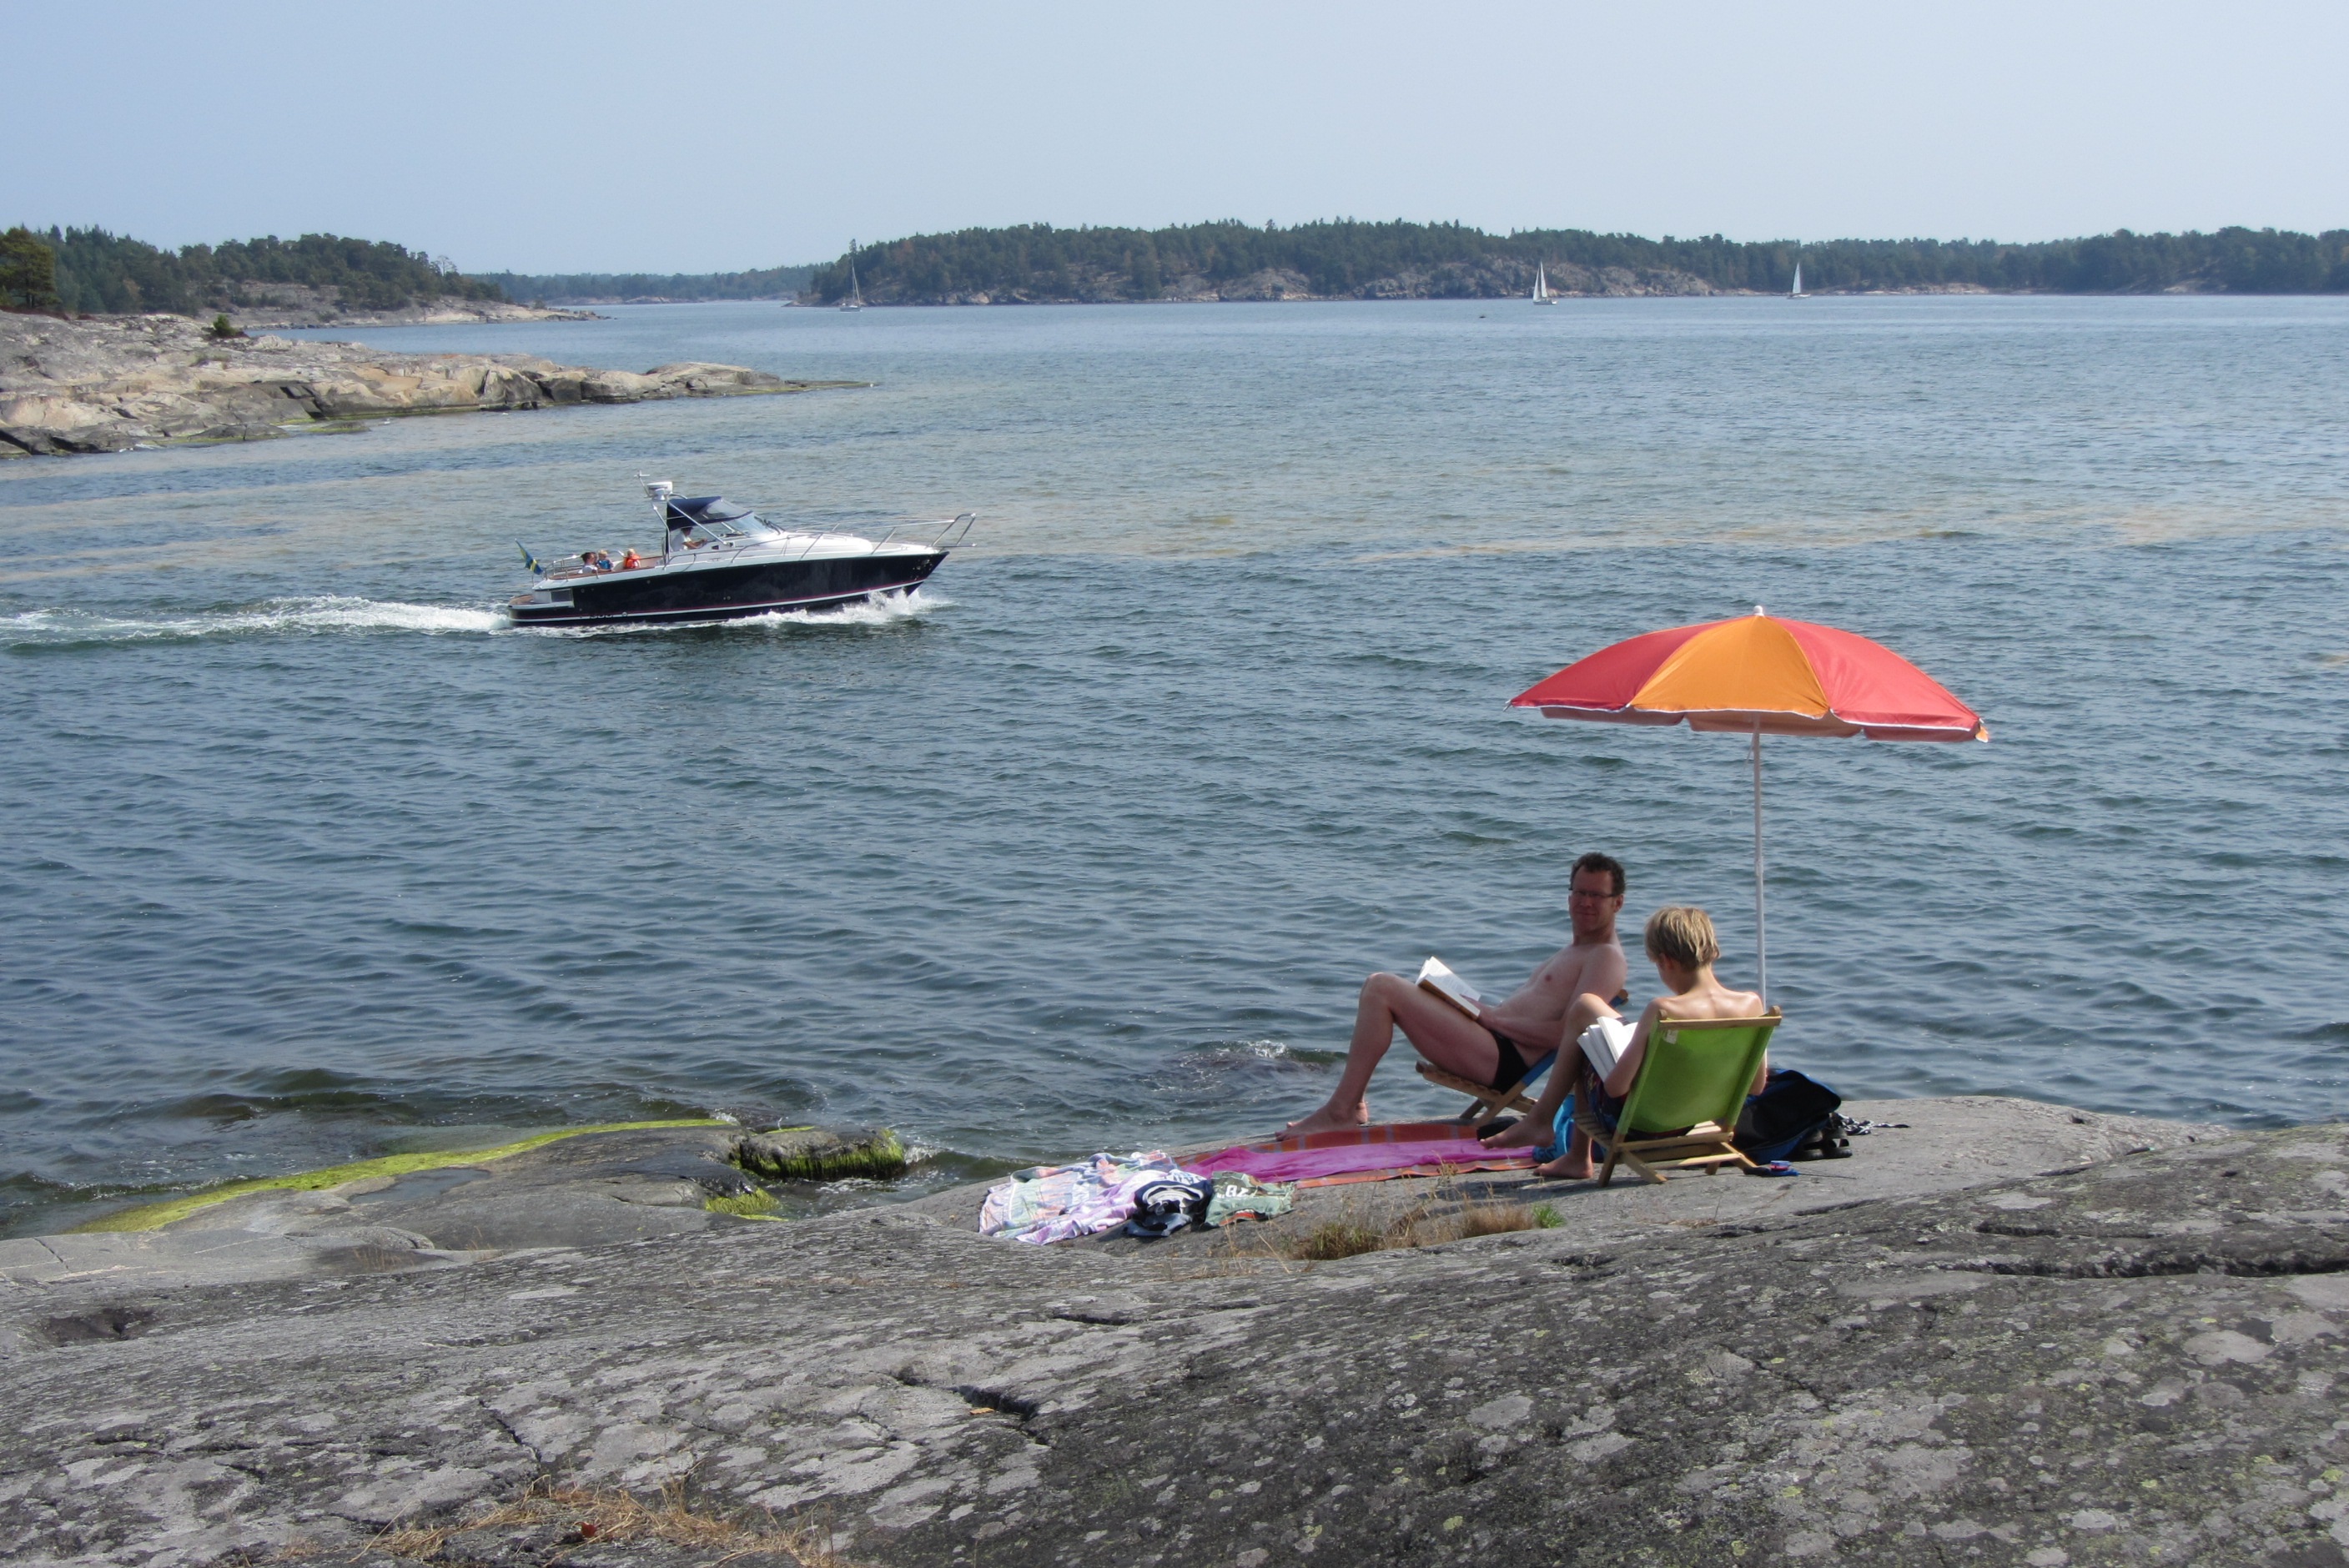
sea, boat, paddle, vehicle, holiday, bay, kayak, sports, boating, sweden, archipelago, kayaking, watercraft, sea kayak, watercraft rowing, powerboating